Pope Francis: A Man of His Word

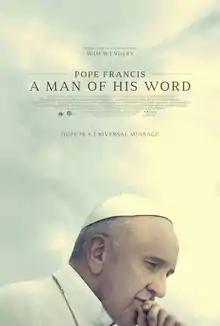
Theatrical release poster

Pope Francis: A Man of His Word is a 2018 documentary film produced, co-written and directed by Wim Wenders, focusing on the life and goals of Pope Francis, the 266th Pope and sovereign of the Vatican City State. A Swiss-Italian-French-German co-production, the film premiered at the 2018 Cannes Film Festival and was released in the United States on 18 May 2018.